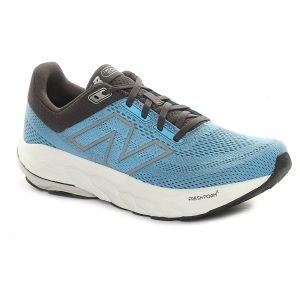
New Balance Scarpa da Running Uomo  Fresh Foam X 860v14   Sconto 13%
Prezzo: 140,00 €